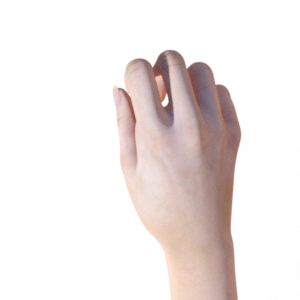
Label: rock